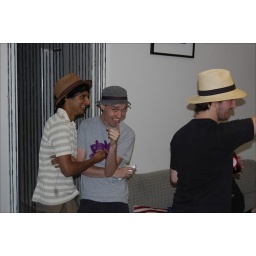
skinny boys in hats convention